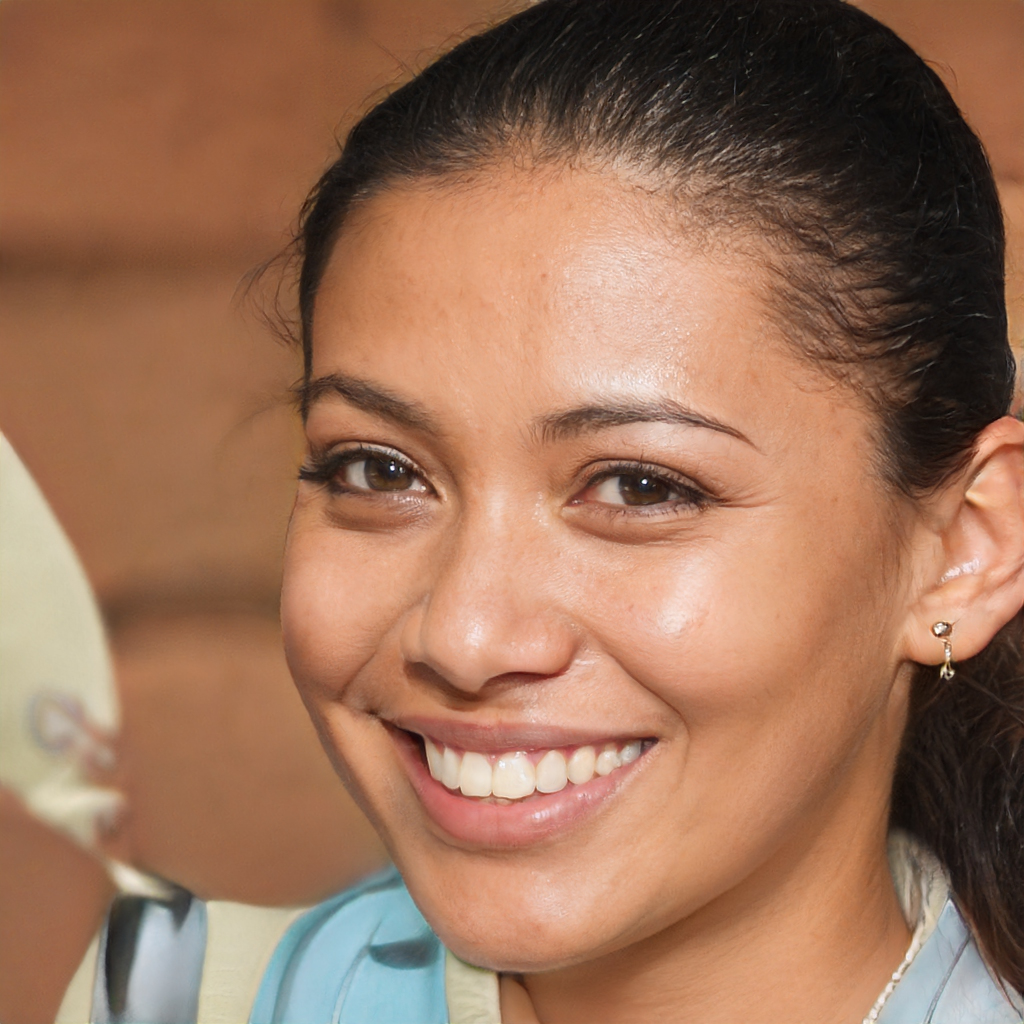
Label: Colored